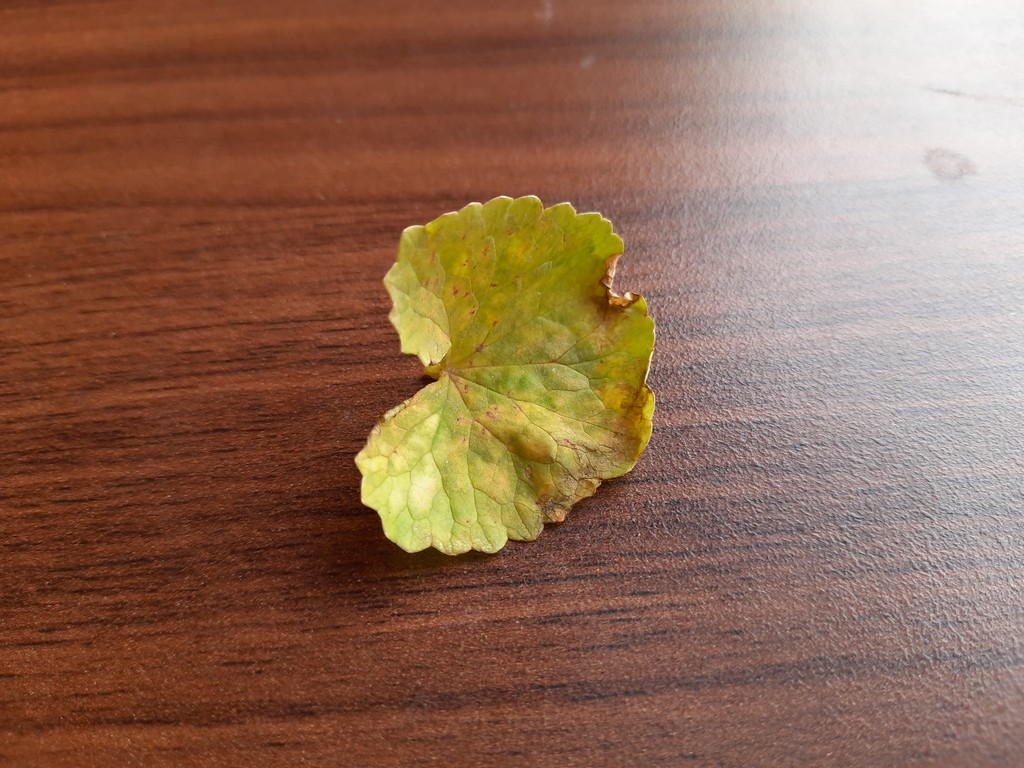
Label: Unhealthy